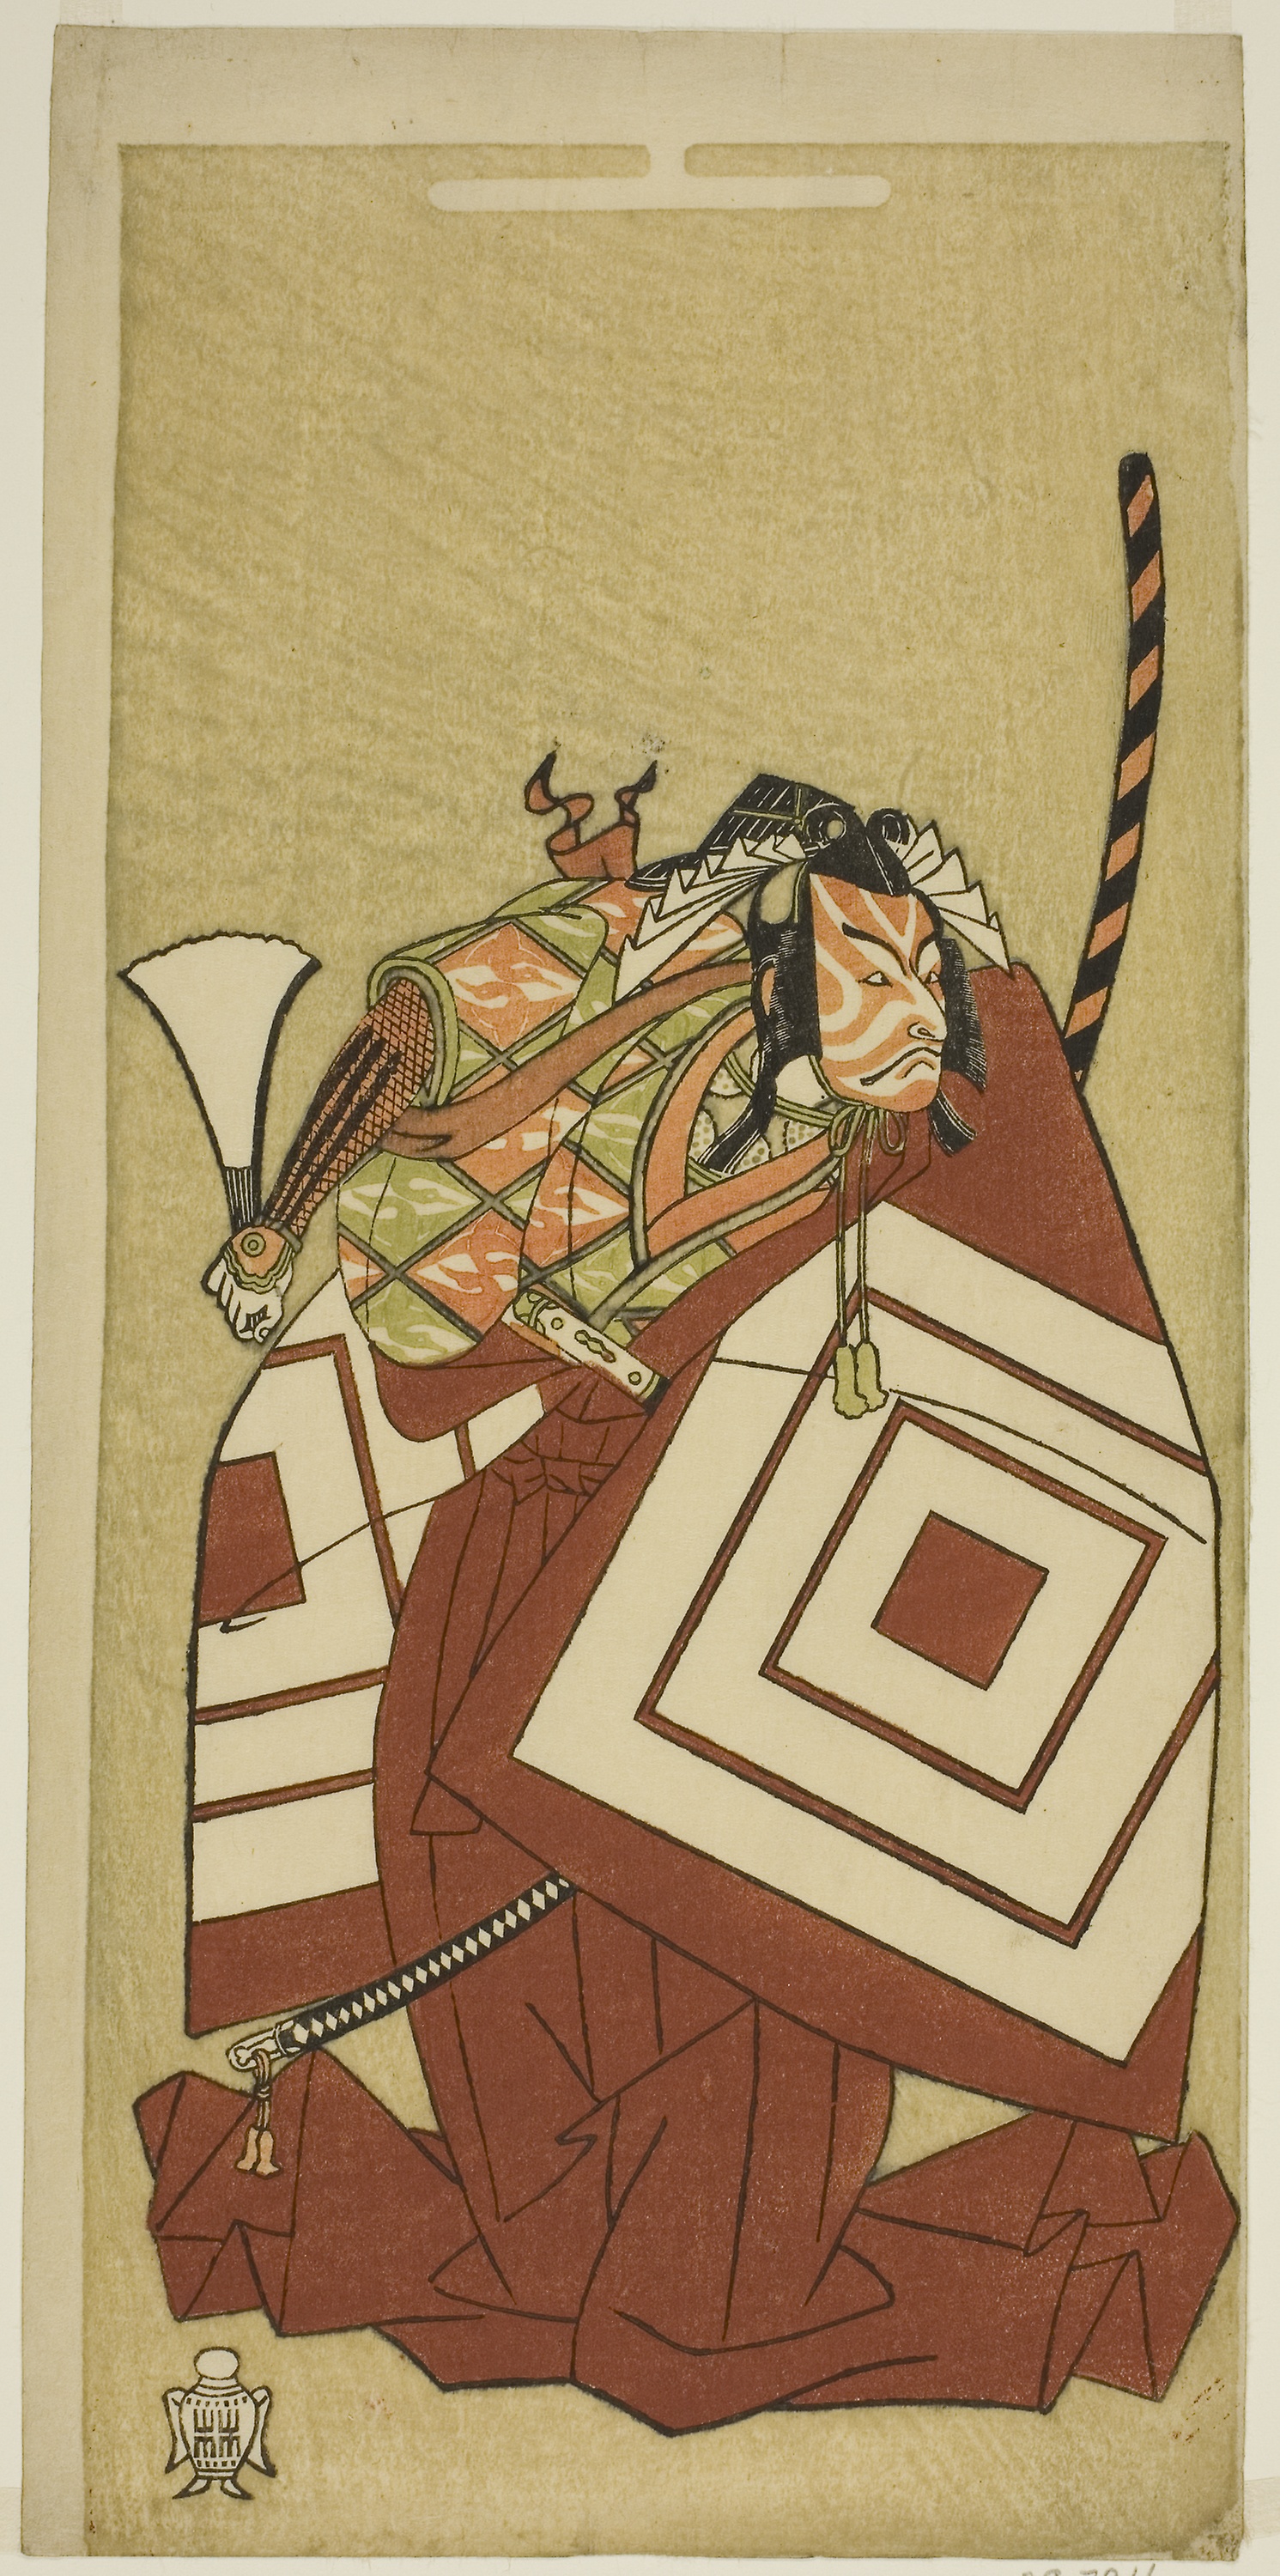
illustration, cartoon, fictional character, art, costume design, drawing